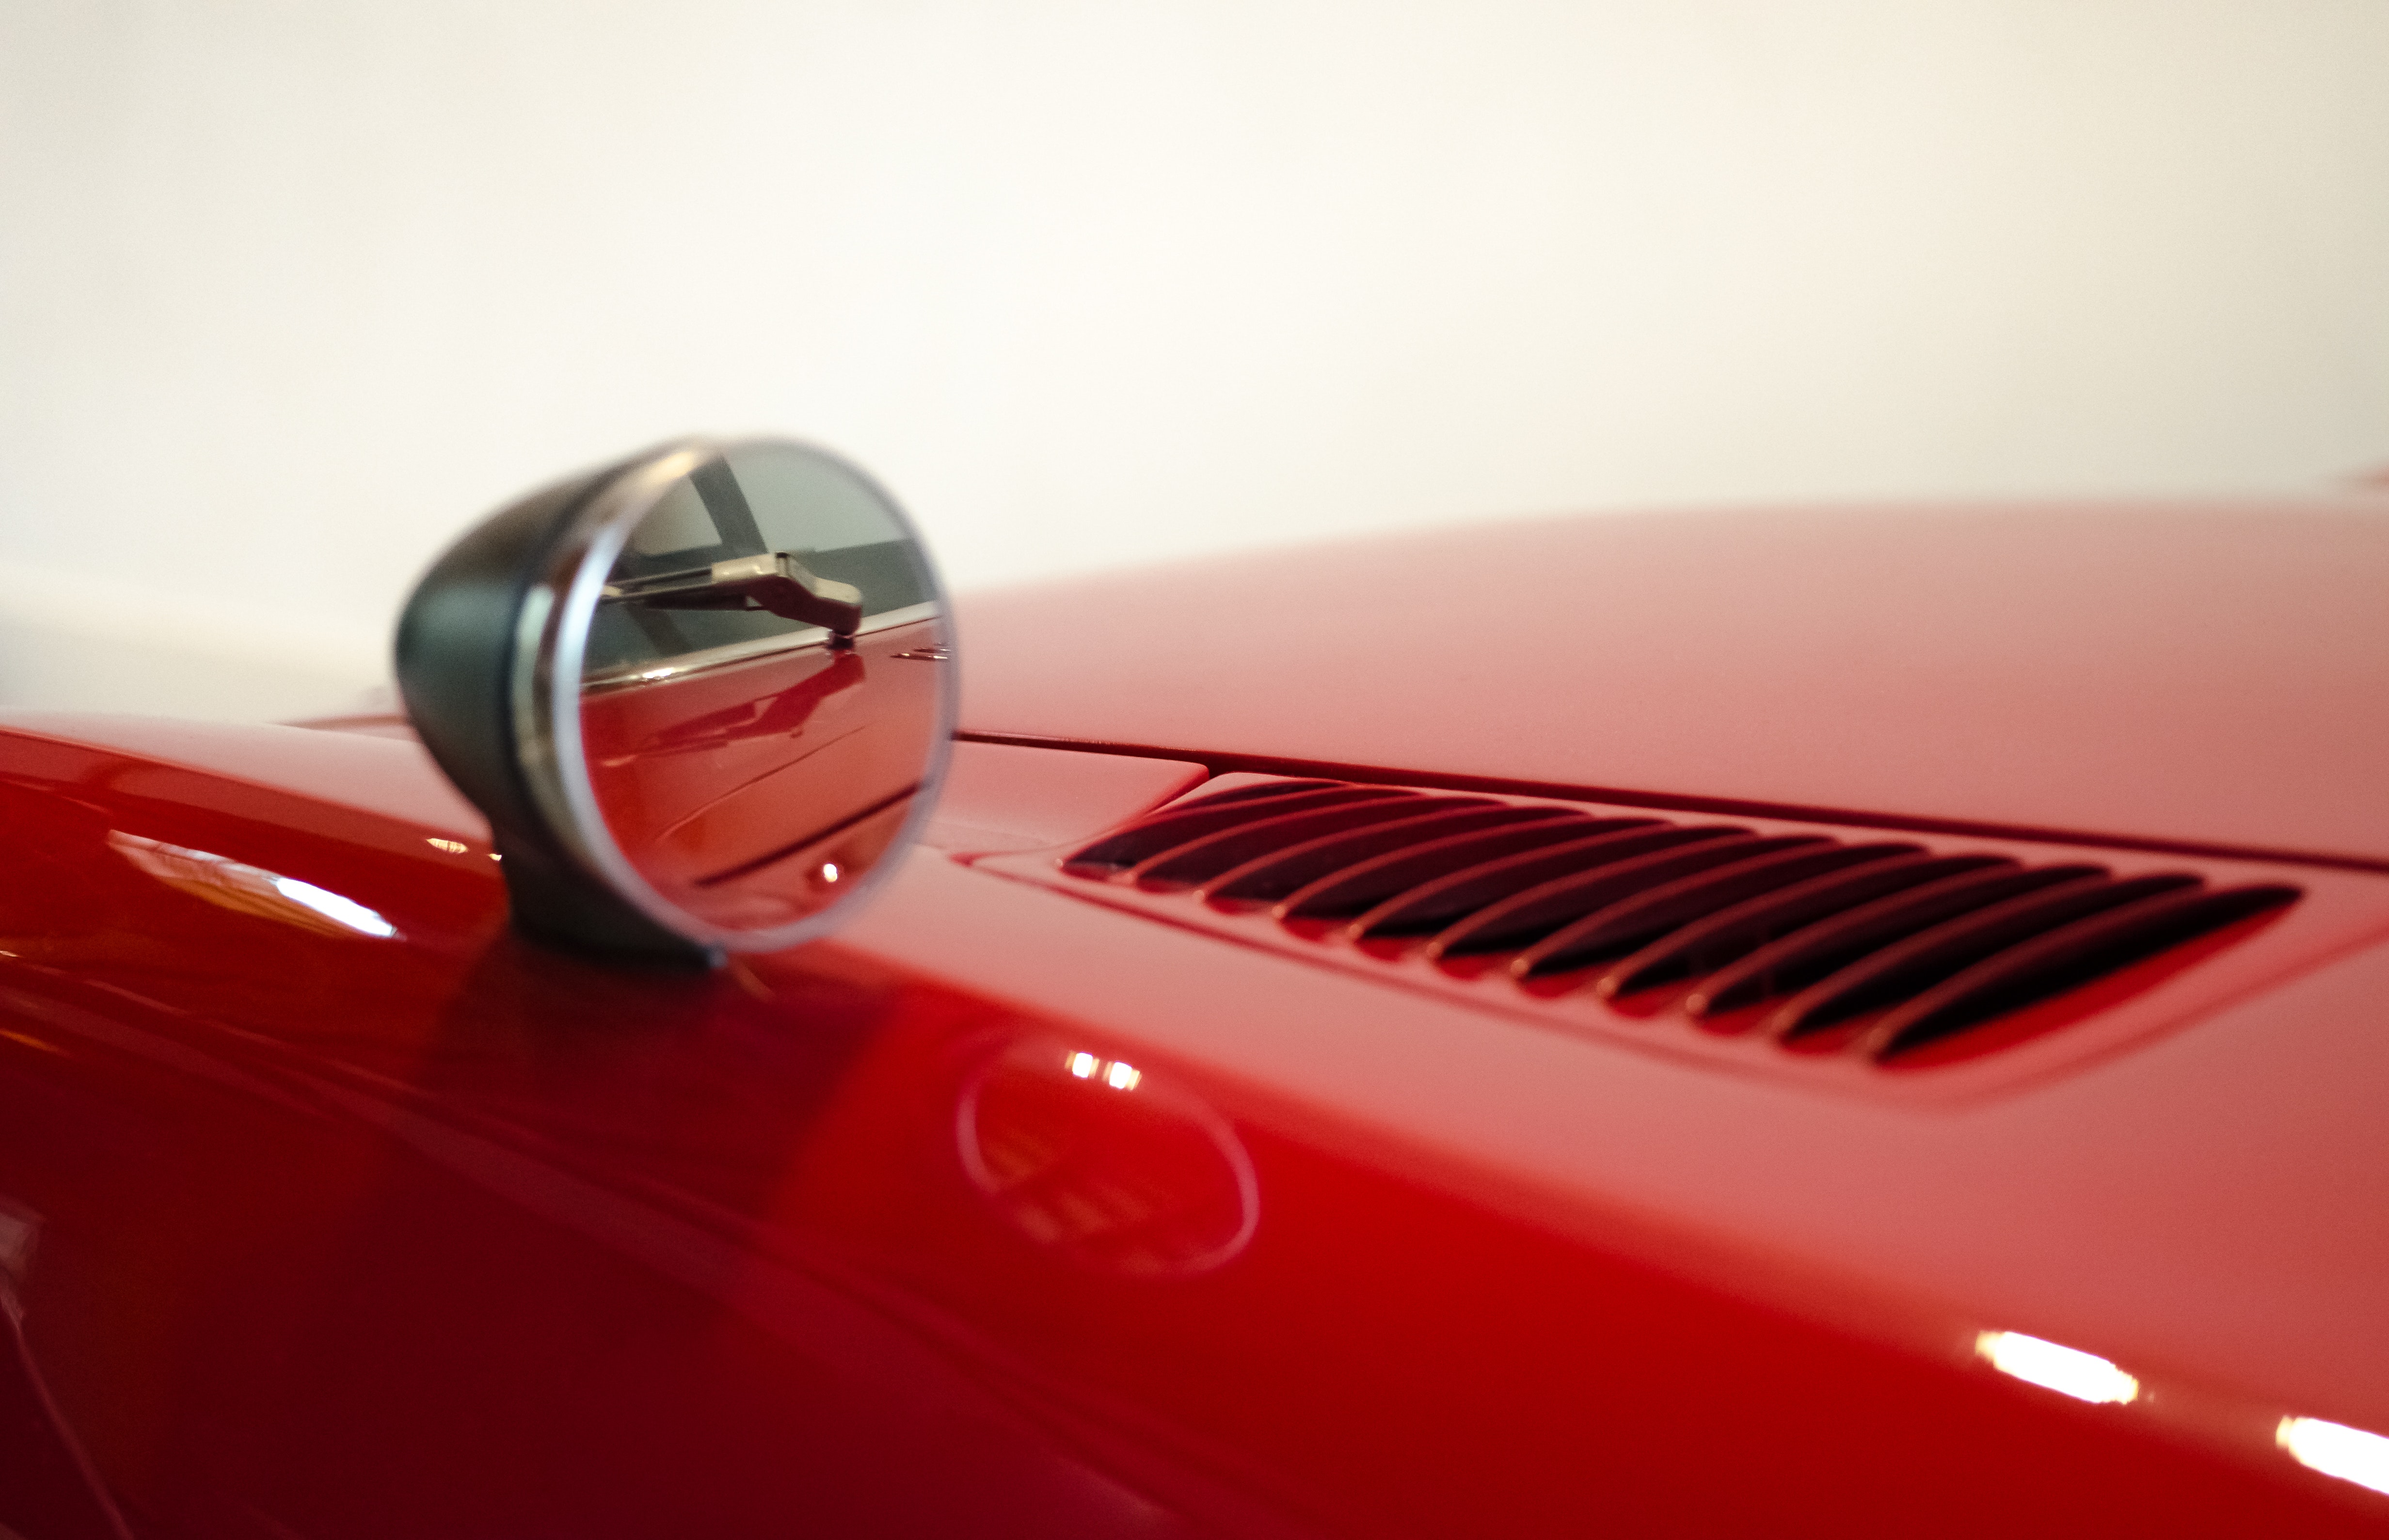
vehicle, red, car, hood, jaguar e type, vintage car